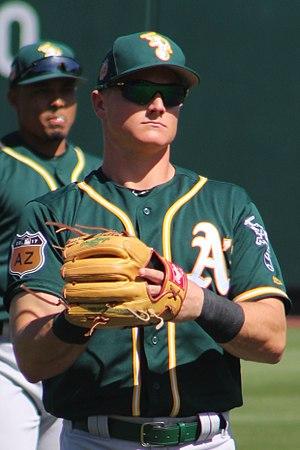
Matt James Chapman est un joueur de troisième but des Athletics d'Oakland de la Ligue majeure de baseball.